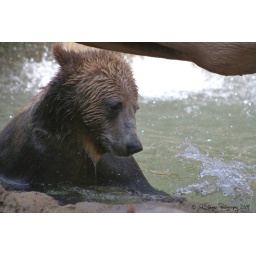
A brown bear playing in the water under a fallen log.